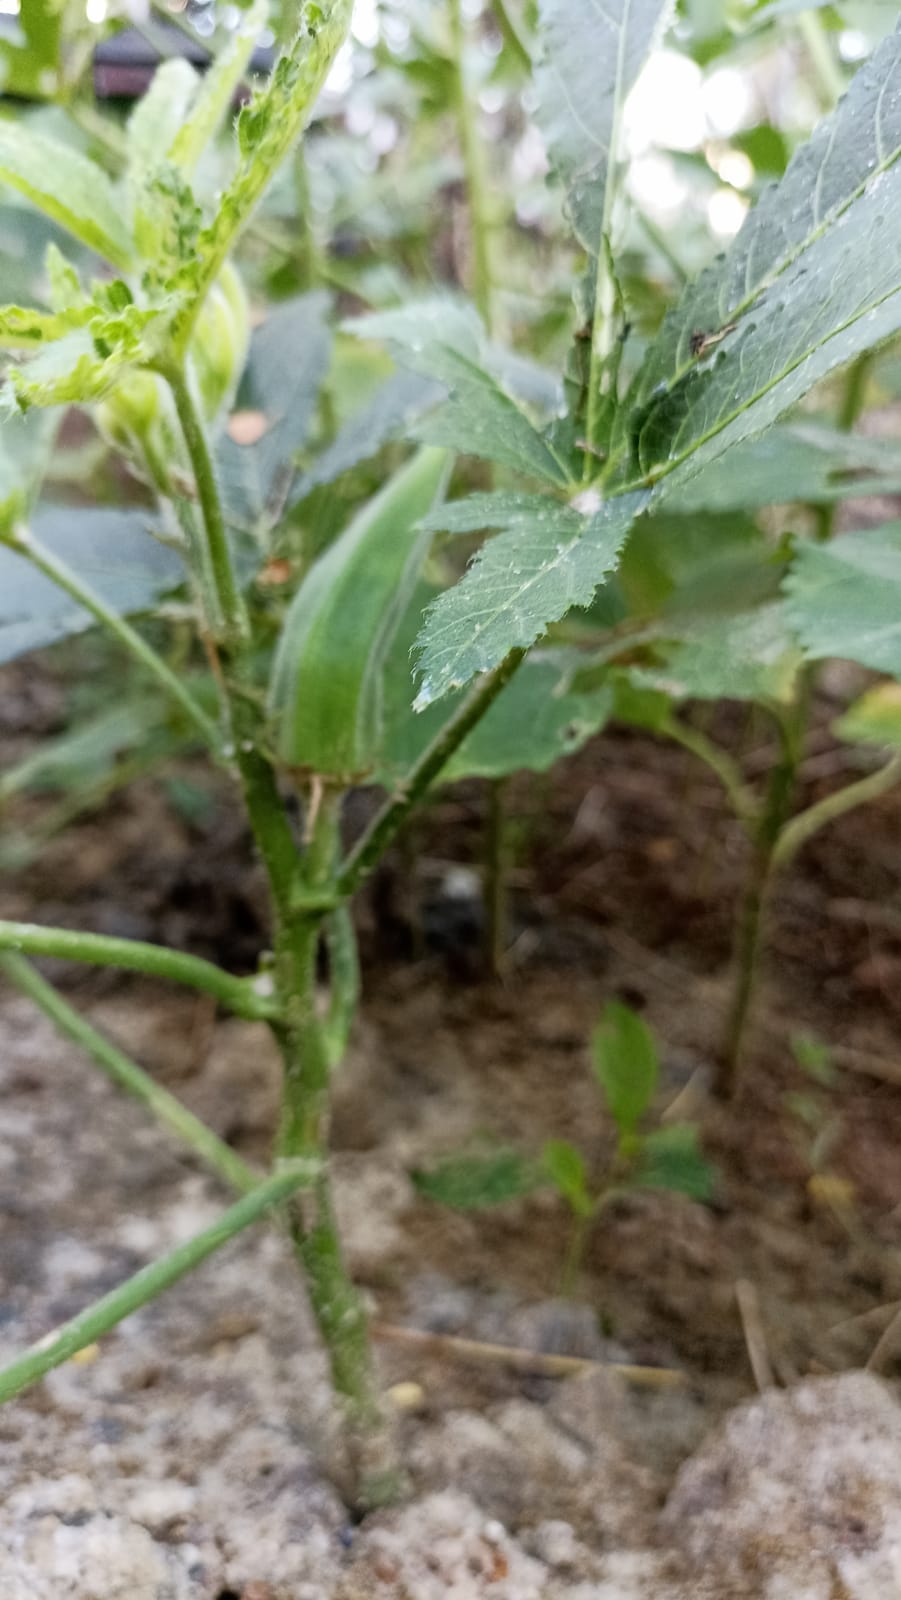
Label: Under-mature